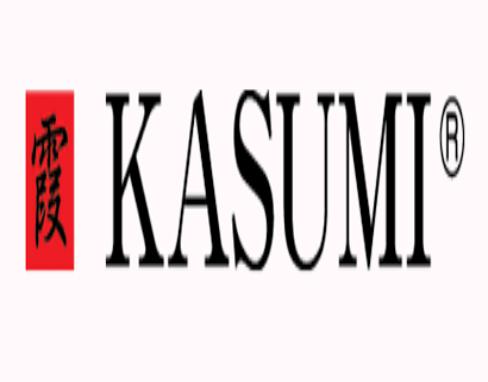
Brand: kasumi
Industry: Clothes